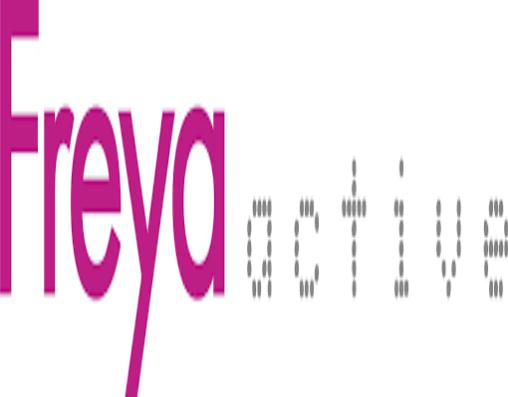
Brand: Freya
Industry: Clothes